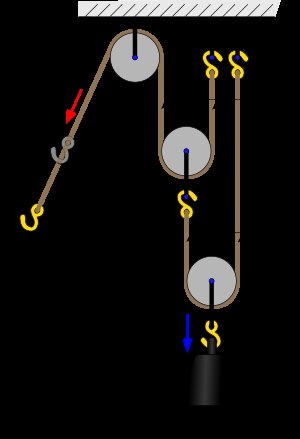
Talje (gearing) / Teori
Fig.D - Sammensat trisse-system
En trisse er en enkel mekanisk indretning der består af et hjul med aksel som er konstrueret til, eller anvendt med tovværk o.l.